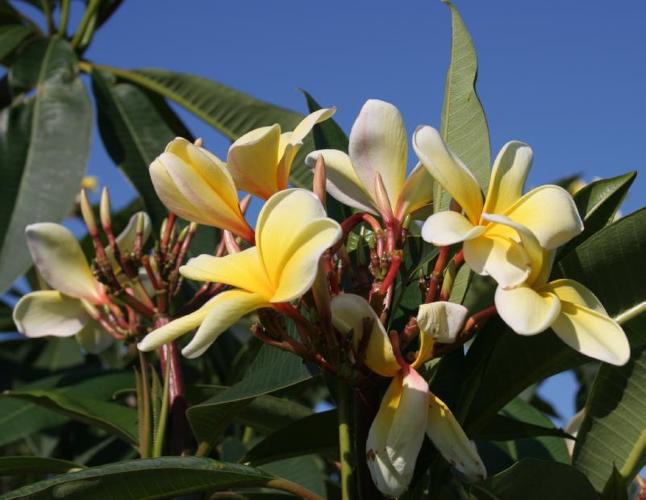
Label: frangipani